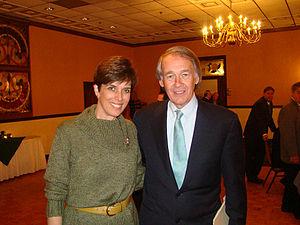
Katherine Marlea Clark, née le 17 juillet 1963 à New Haven, est une femme politique américaine, représentante démocrate du Massachusetts à la Chambre des représentants des États-Unis depuis 2013.